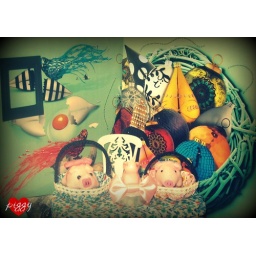
left hand pig made by tonytony and hand made basket by joanne